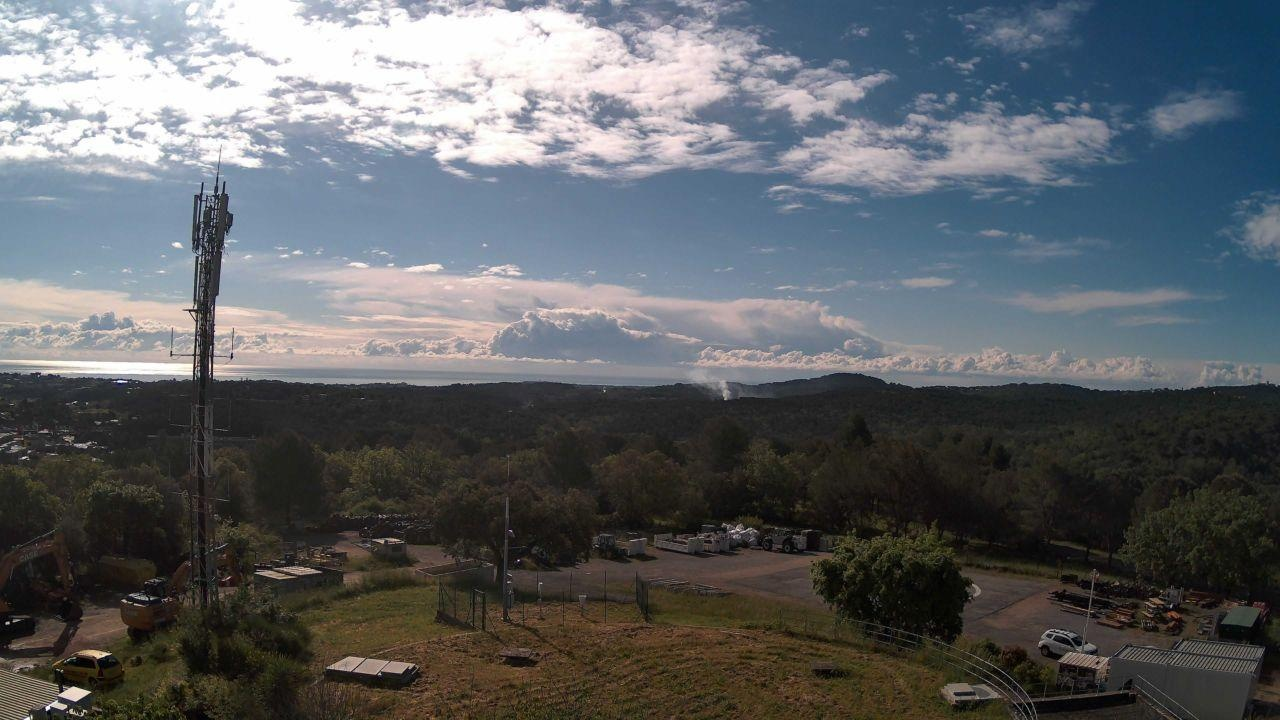
Fire: no
Smoke: yes